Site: brandenburg
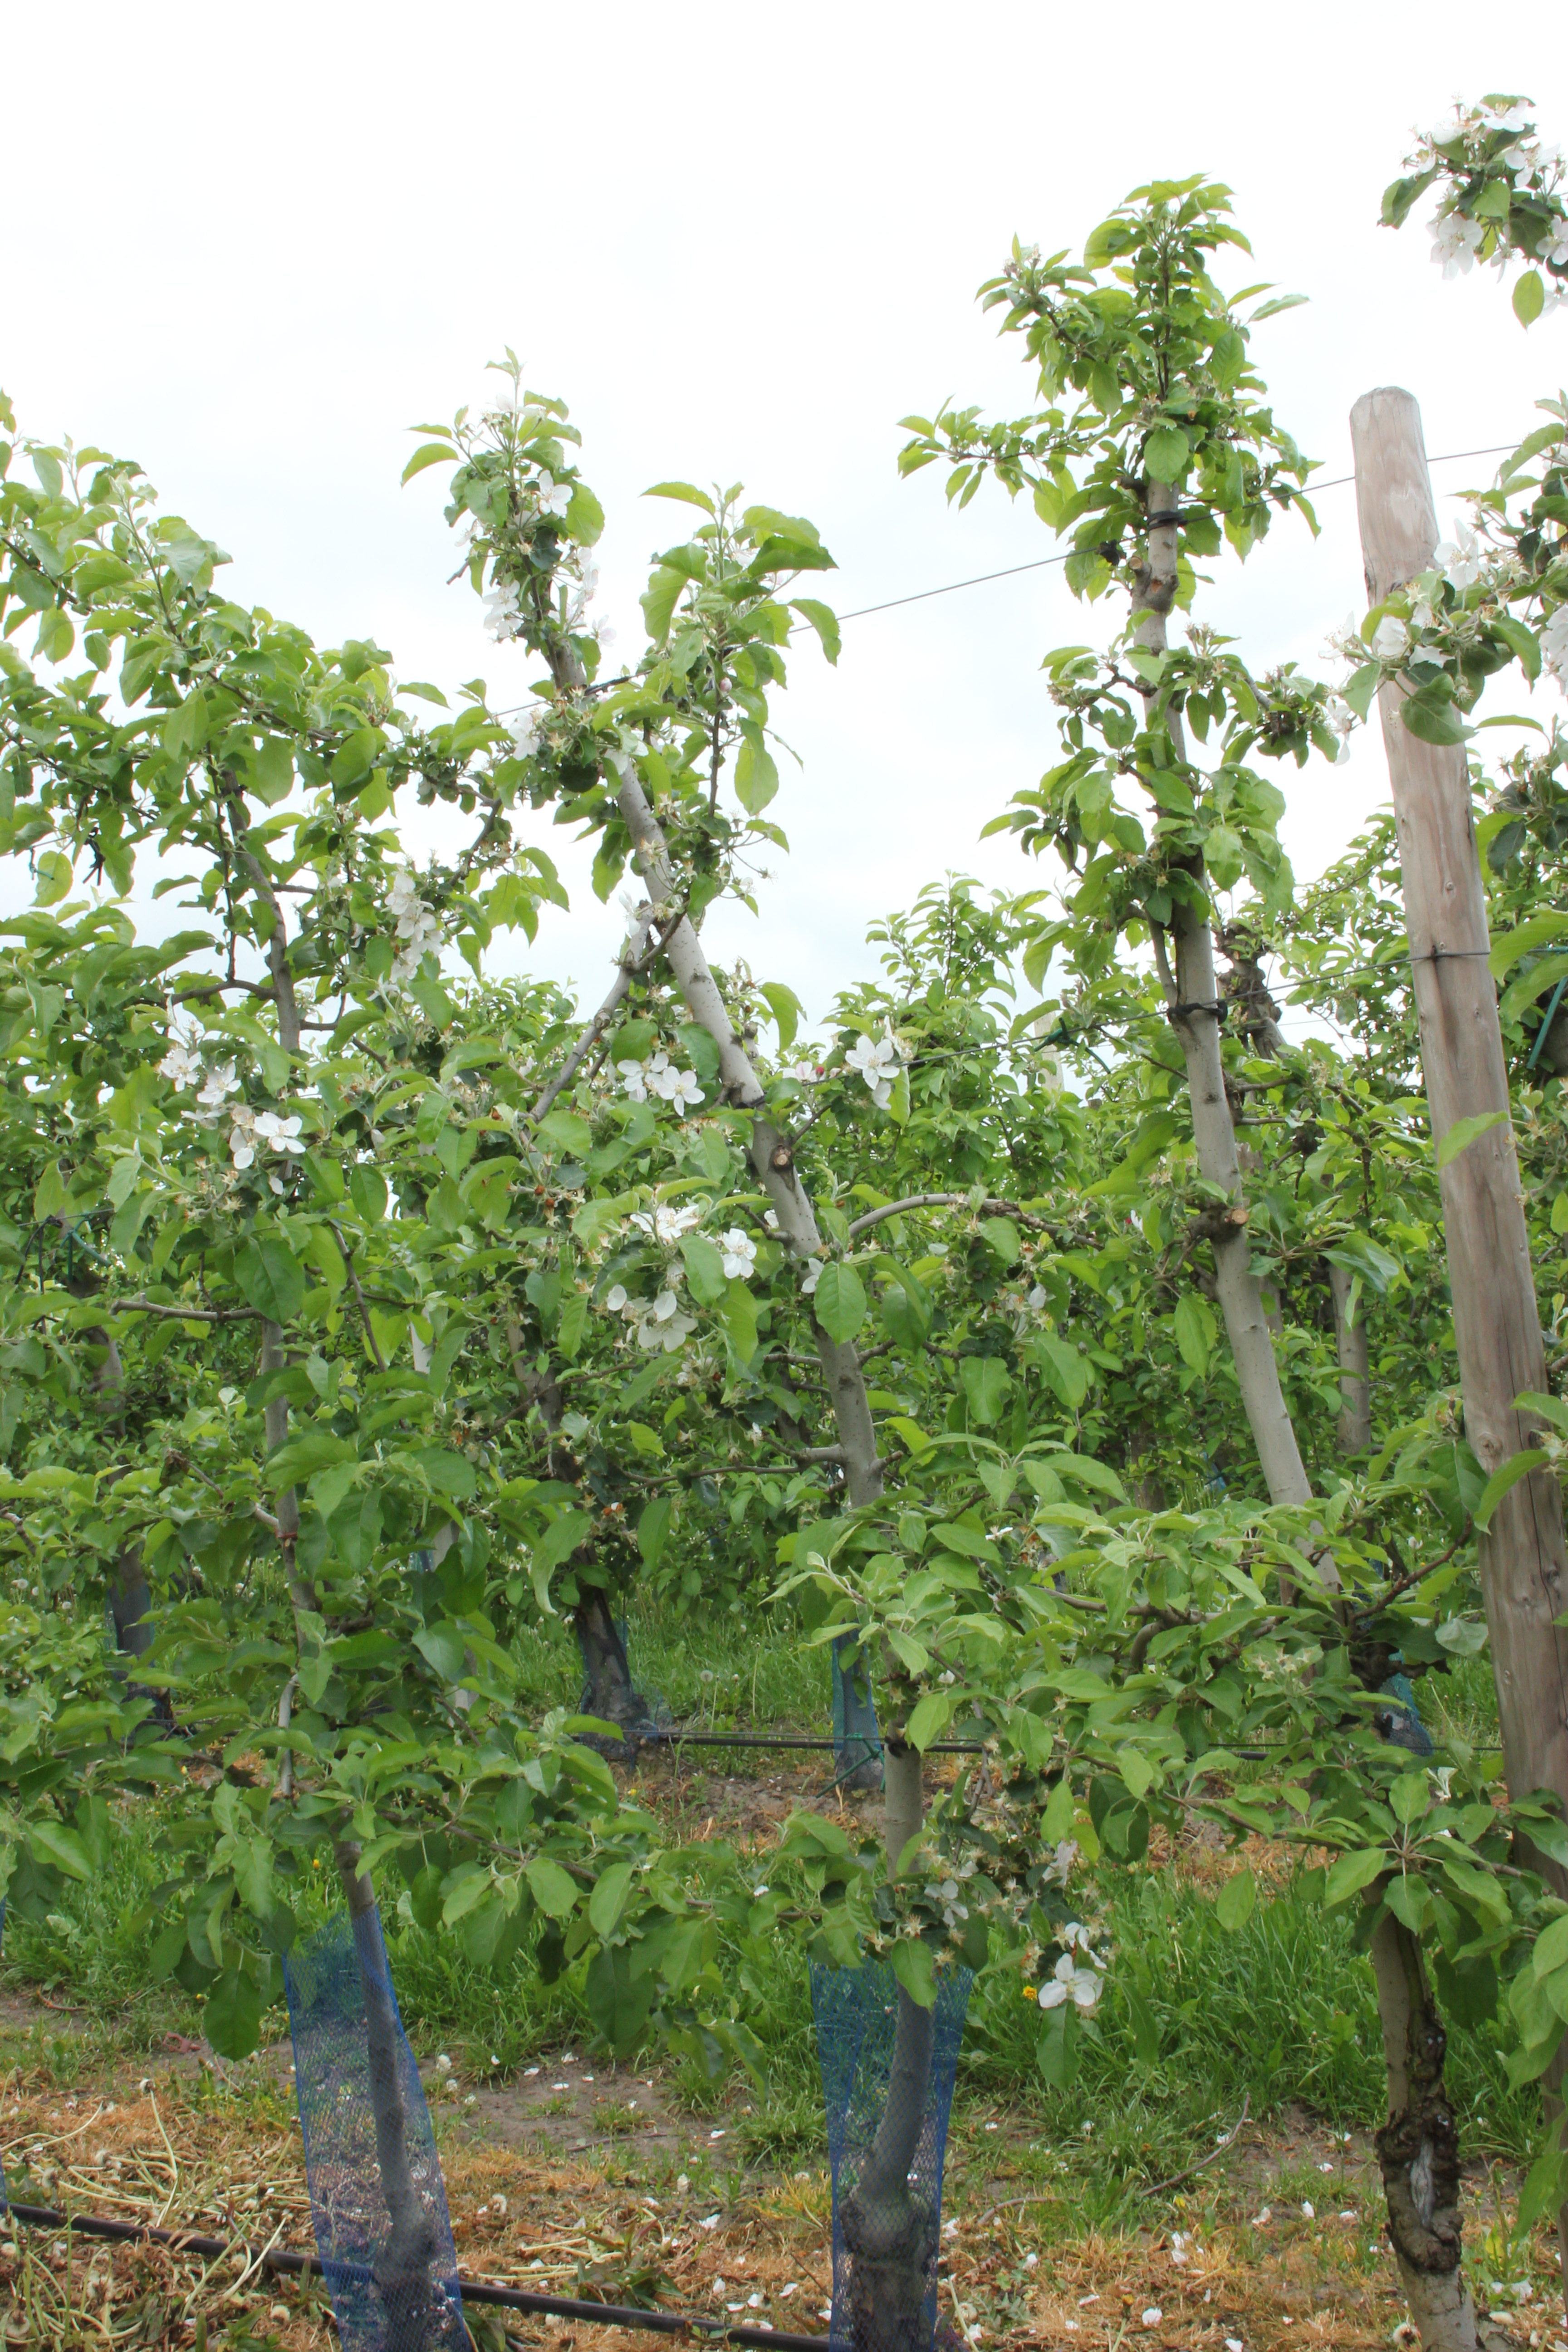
Growth stage (BBCH 67): Flowering